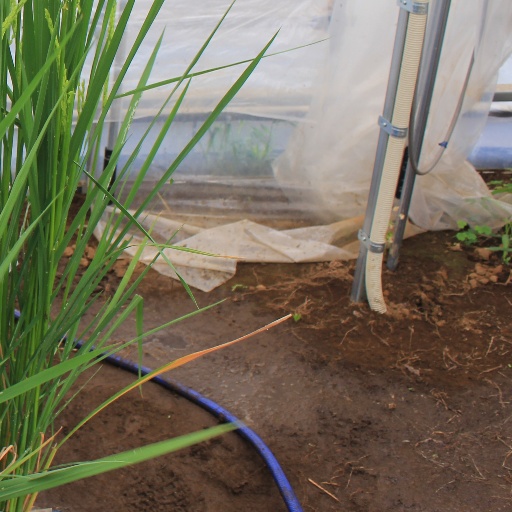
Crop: rice